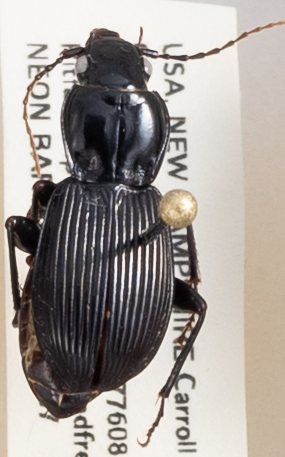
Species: Pterostichus coracinus
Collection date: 2019-08-07
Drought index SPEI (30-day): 0.264
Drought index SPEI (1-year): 1.13
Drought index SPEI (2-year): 0.88